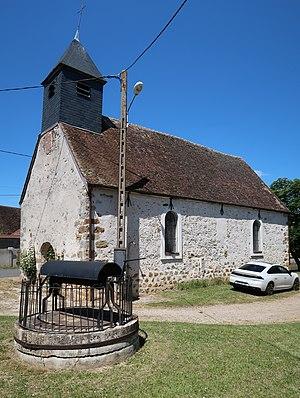
Lailly, la Charmée, chapelle Saint-Hubert
Lailly est une commune française située dans le département de l'Yonne en région Bourgogne-Franche-Comté.